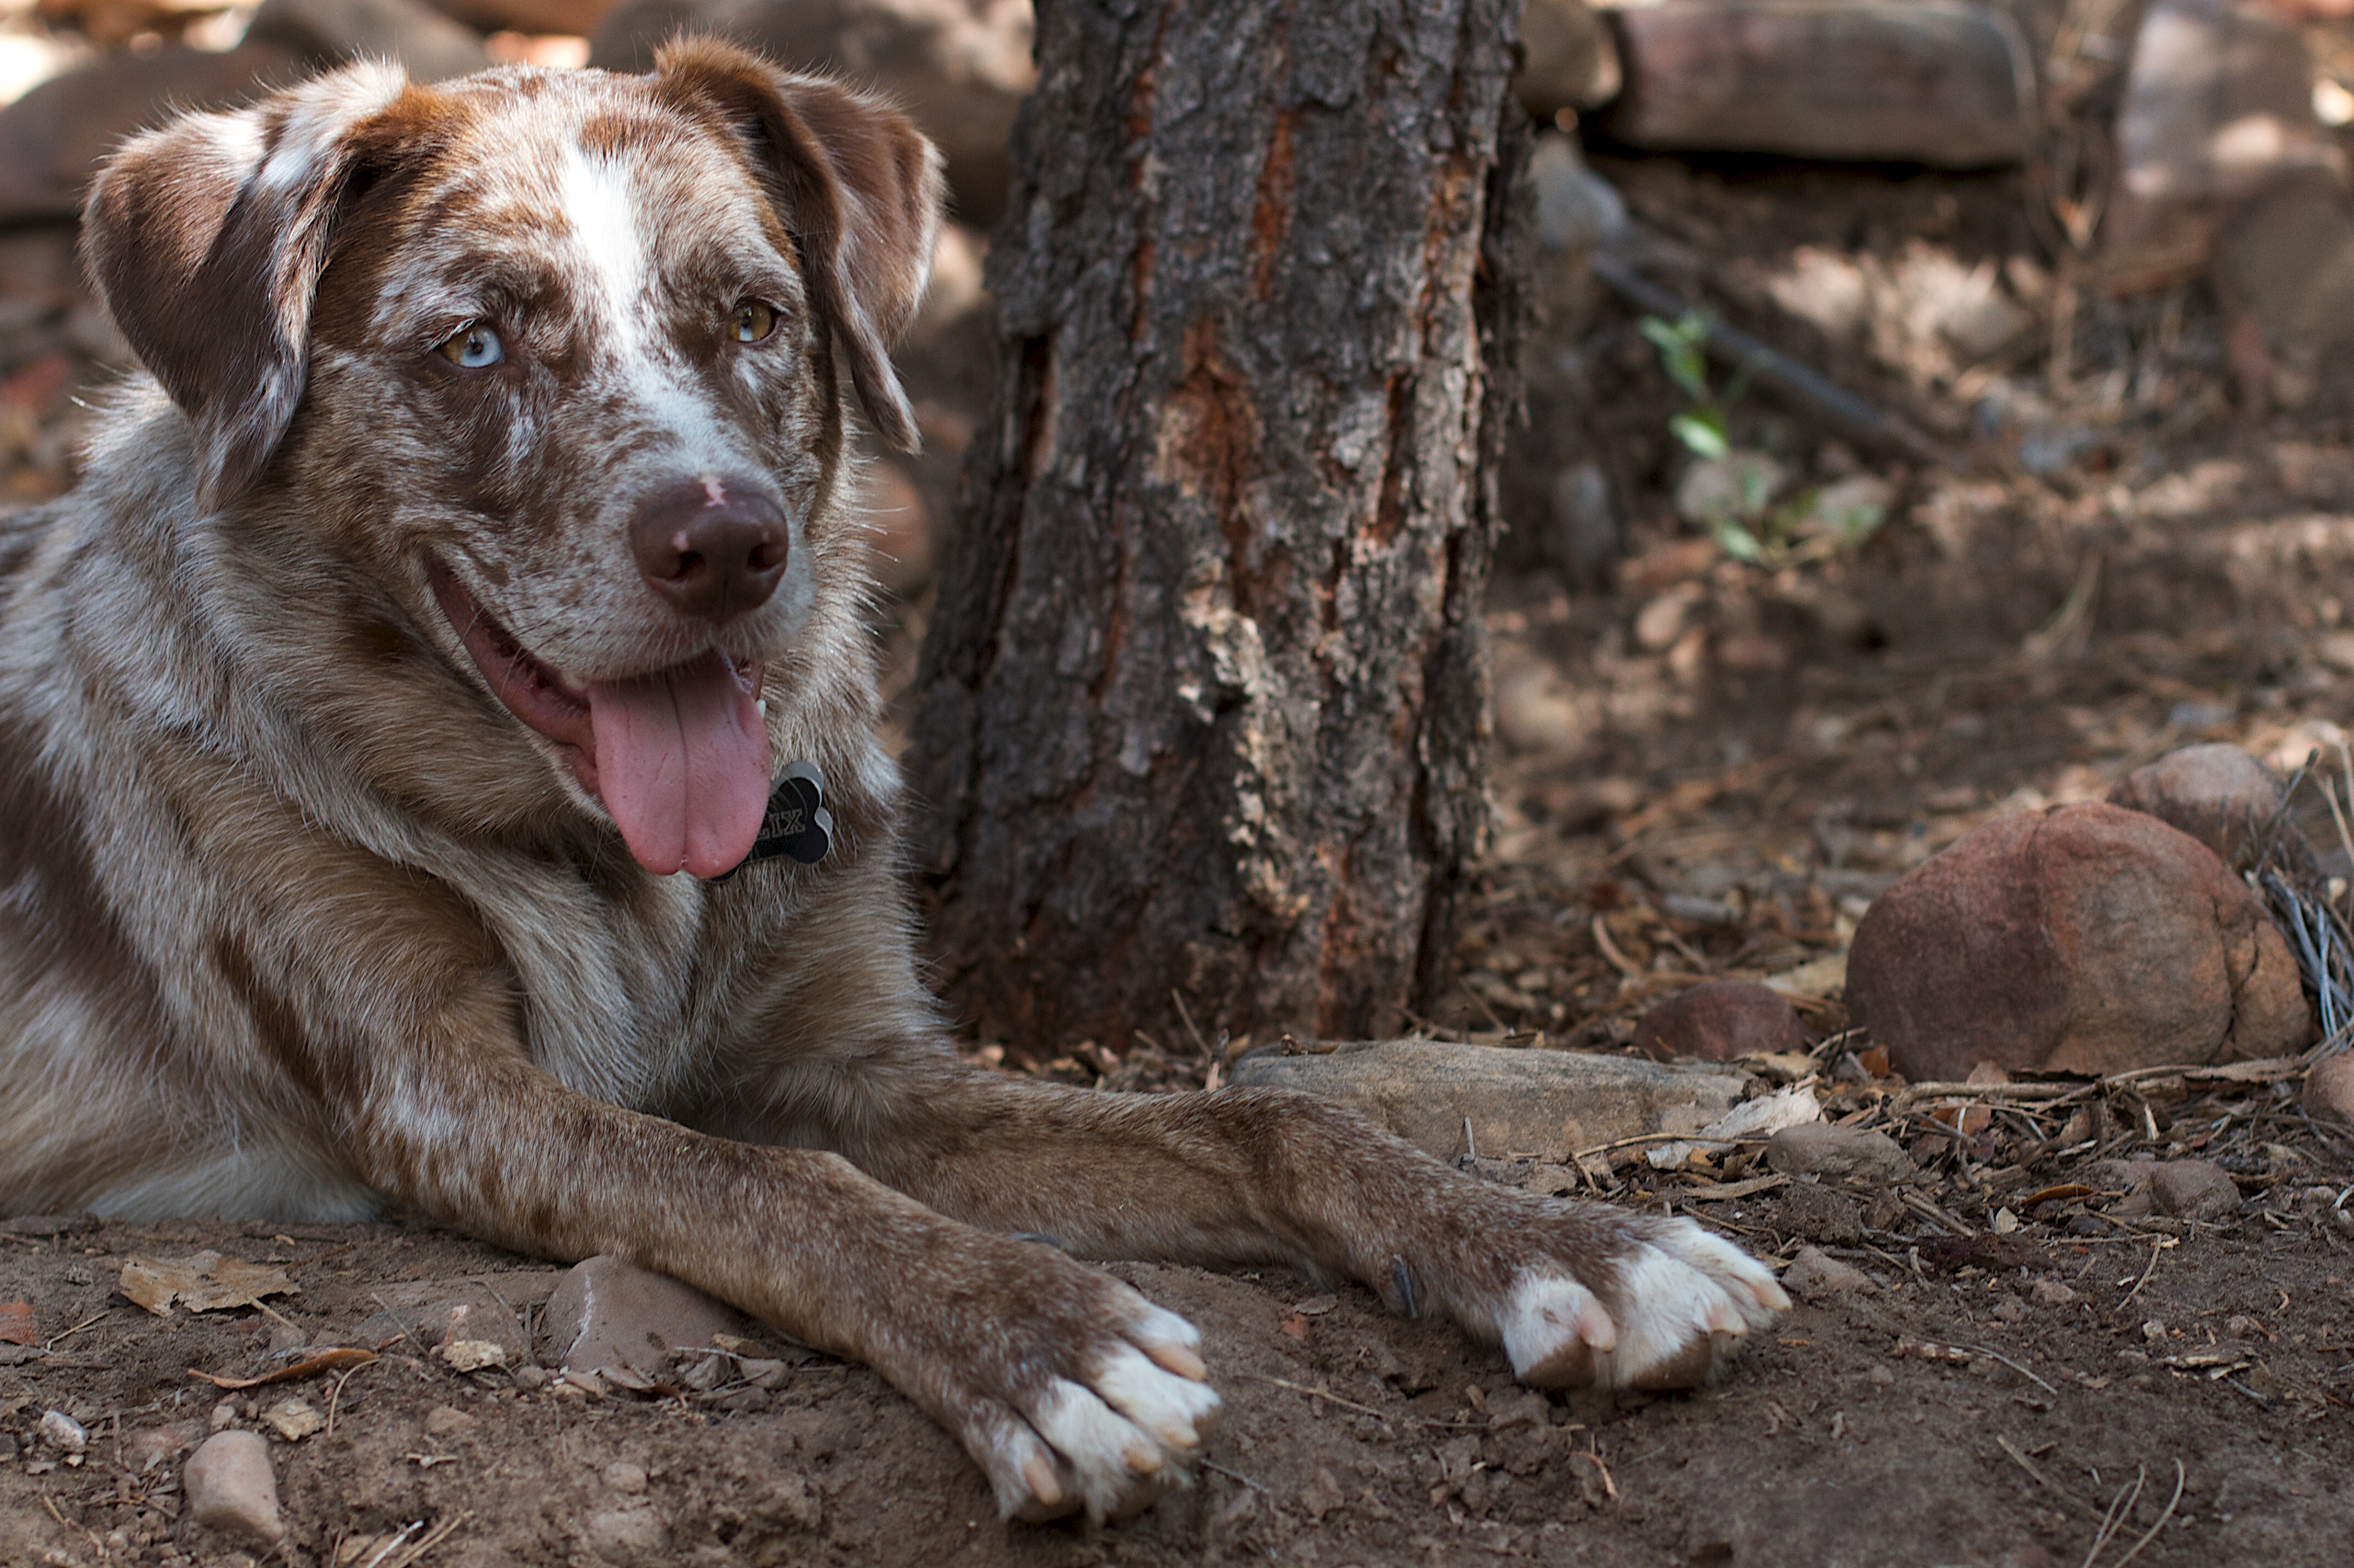
puppy, dog, wildlife, mammal, vertebrate, felix, animal shelter, street dog, dog like mammal